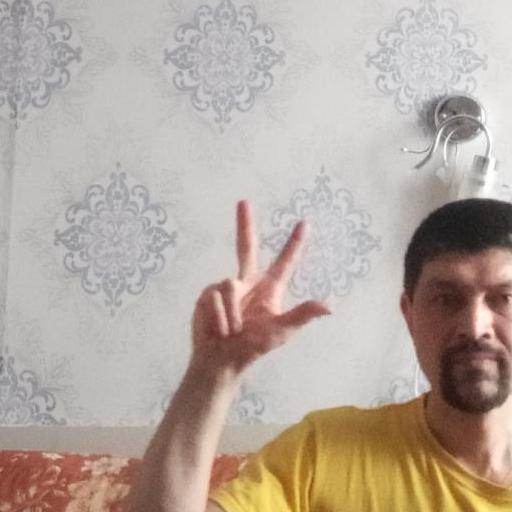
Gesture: three2